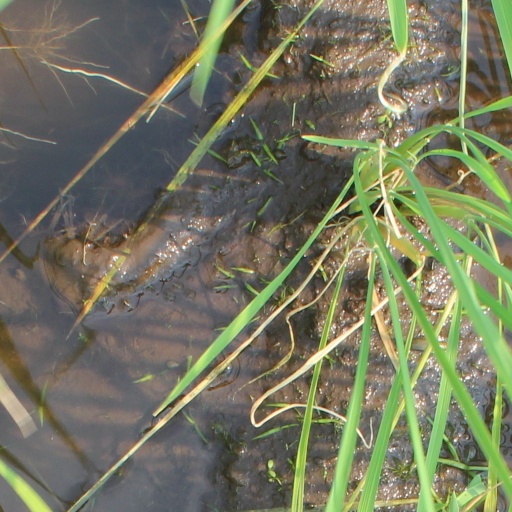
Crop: rice